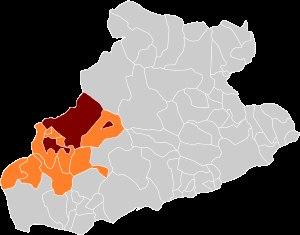
Pigna est une commune italienne de la province d'Imperia en Ligurie, voisine de Saorge en France.